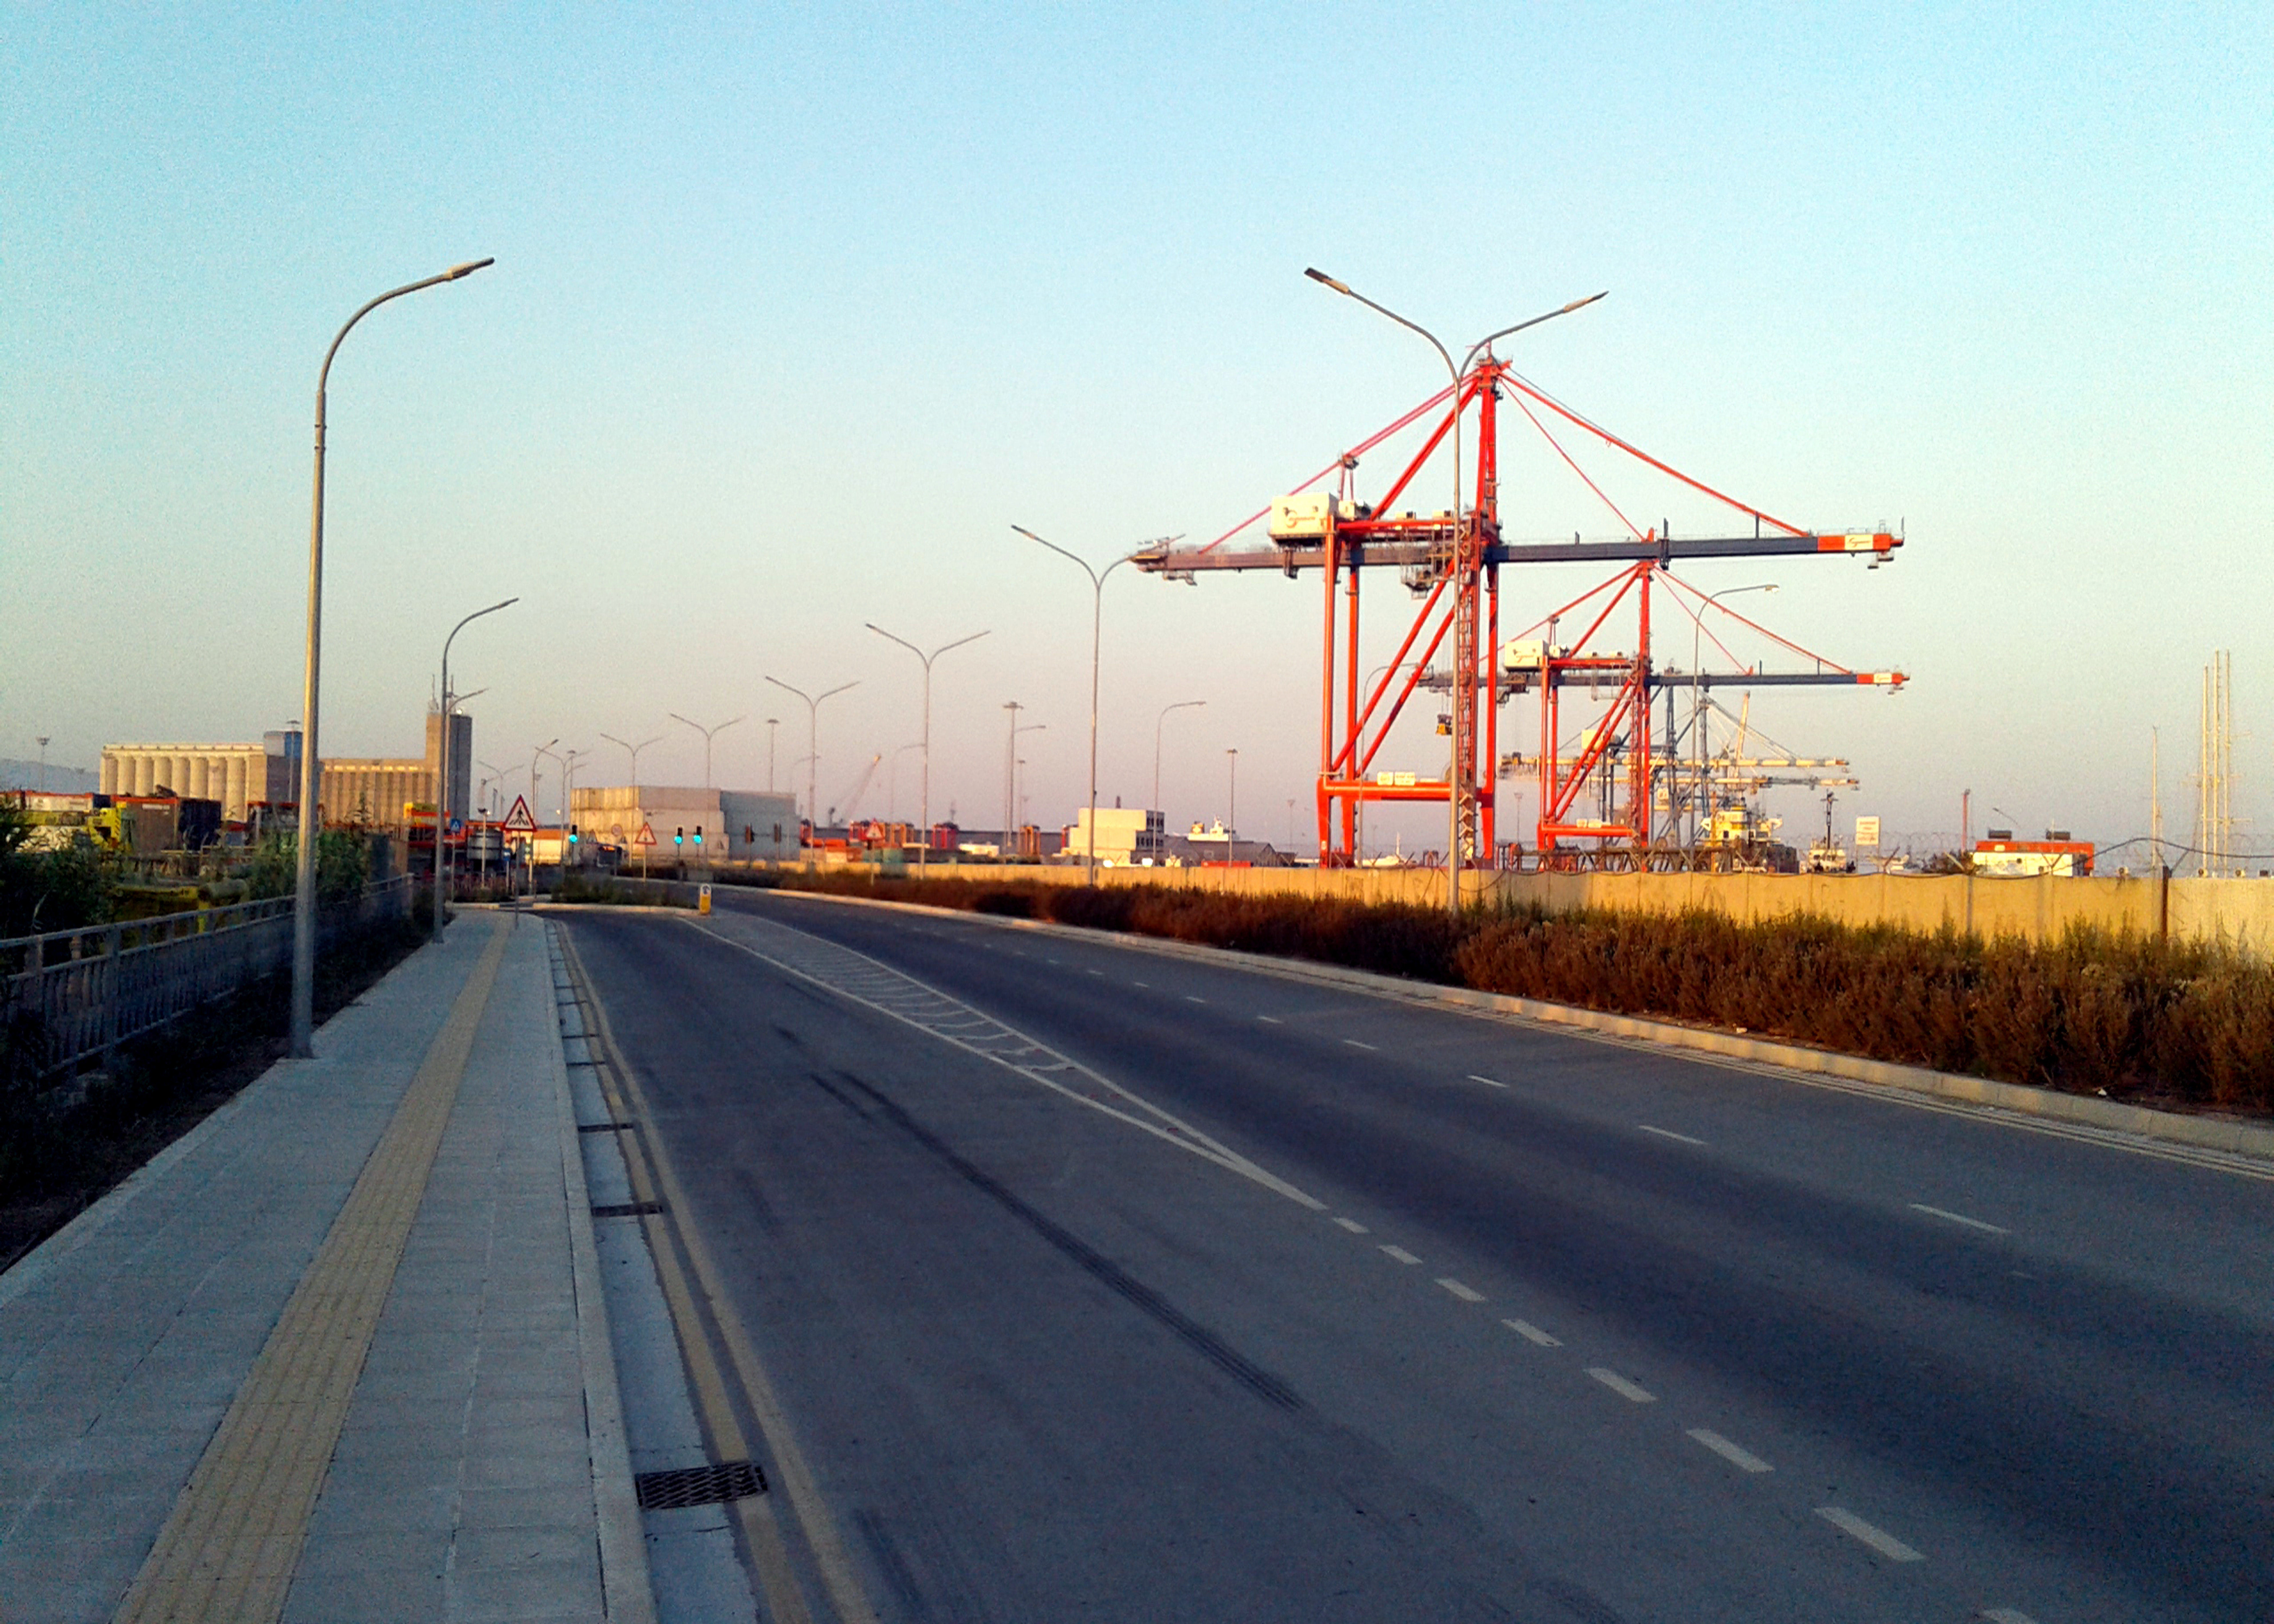
sky, road, traffic, cranes, crane, asphalt, red, fence, wall, daytime, plant, street light, infrastructure, road surface, lighting, electricity, dusk, overhead power line, horizon, thoroughfare, transmission tower, natural landscape, landmark, landscape, public utility, slope, electrical supply, city, afterglow, pole, freeway, evening, lane, wind, highway, sunrise, track, nonbuilding structure, winter, prairie, street, fixed link, grassland, field, grass, ocean, shoulder, machine, night, light fixture, bridge, transport, sunset, road trip, symmetry, sea